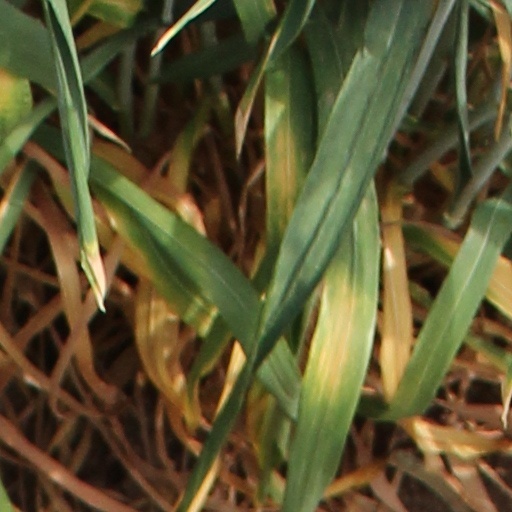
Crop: wheat